Vélopop'

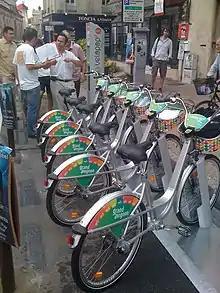
The lightweight stations do not require construction work or electrical connection

Vélopop' is a bike-sharing scheme in Avignon, France, launched in July 10, 2009, engineered by Smoove. This community bicycle program comprises 200 bicycles and 17 stations for short term renting. The bicycles are secured by a special fork in easy to install bicycle stands with mechanical keys distributed by automatic dispensers.